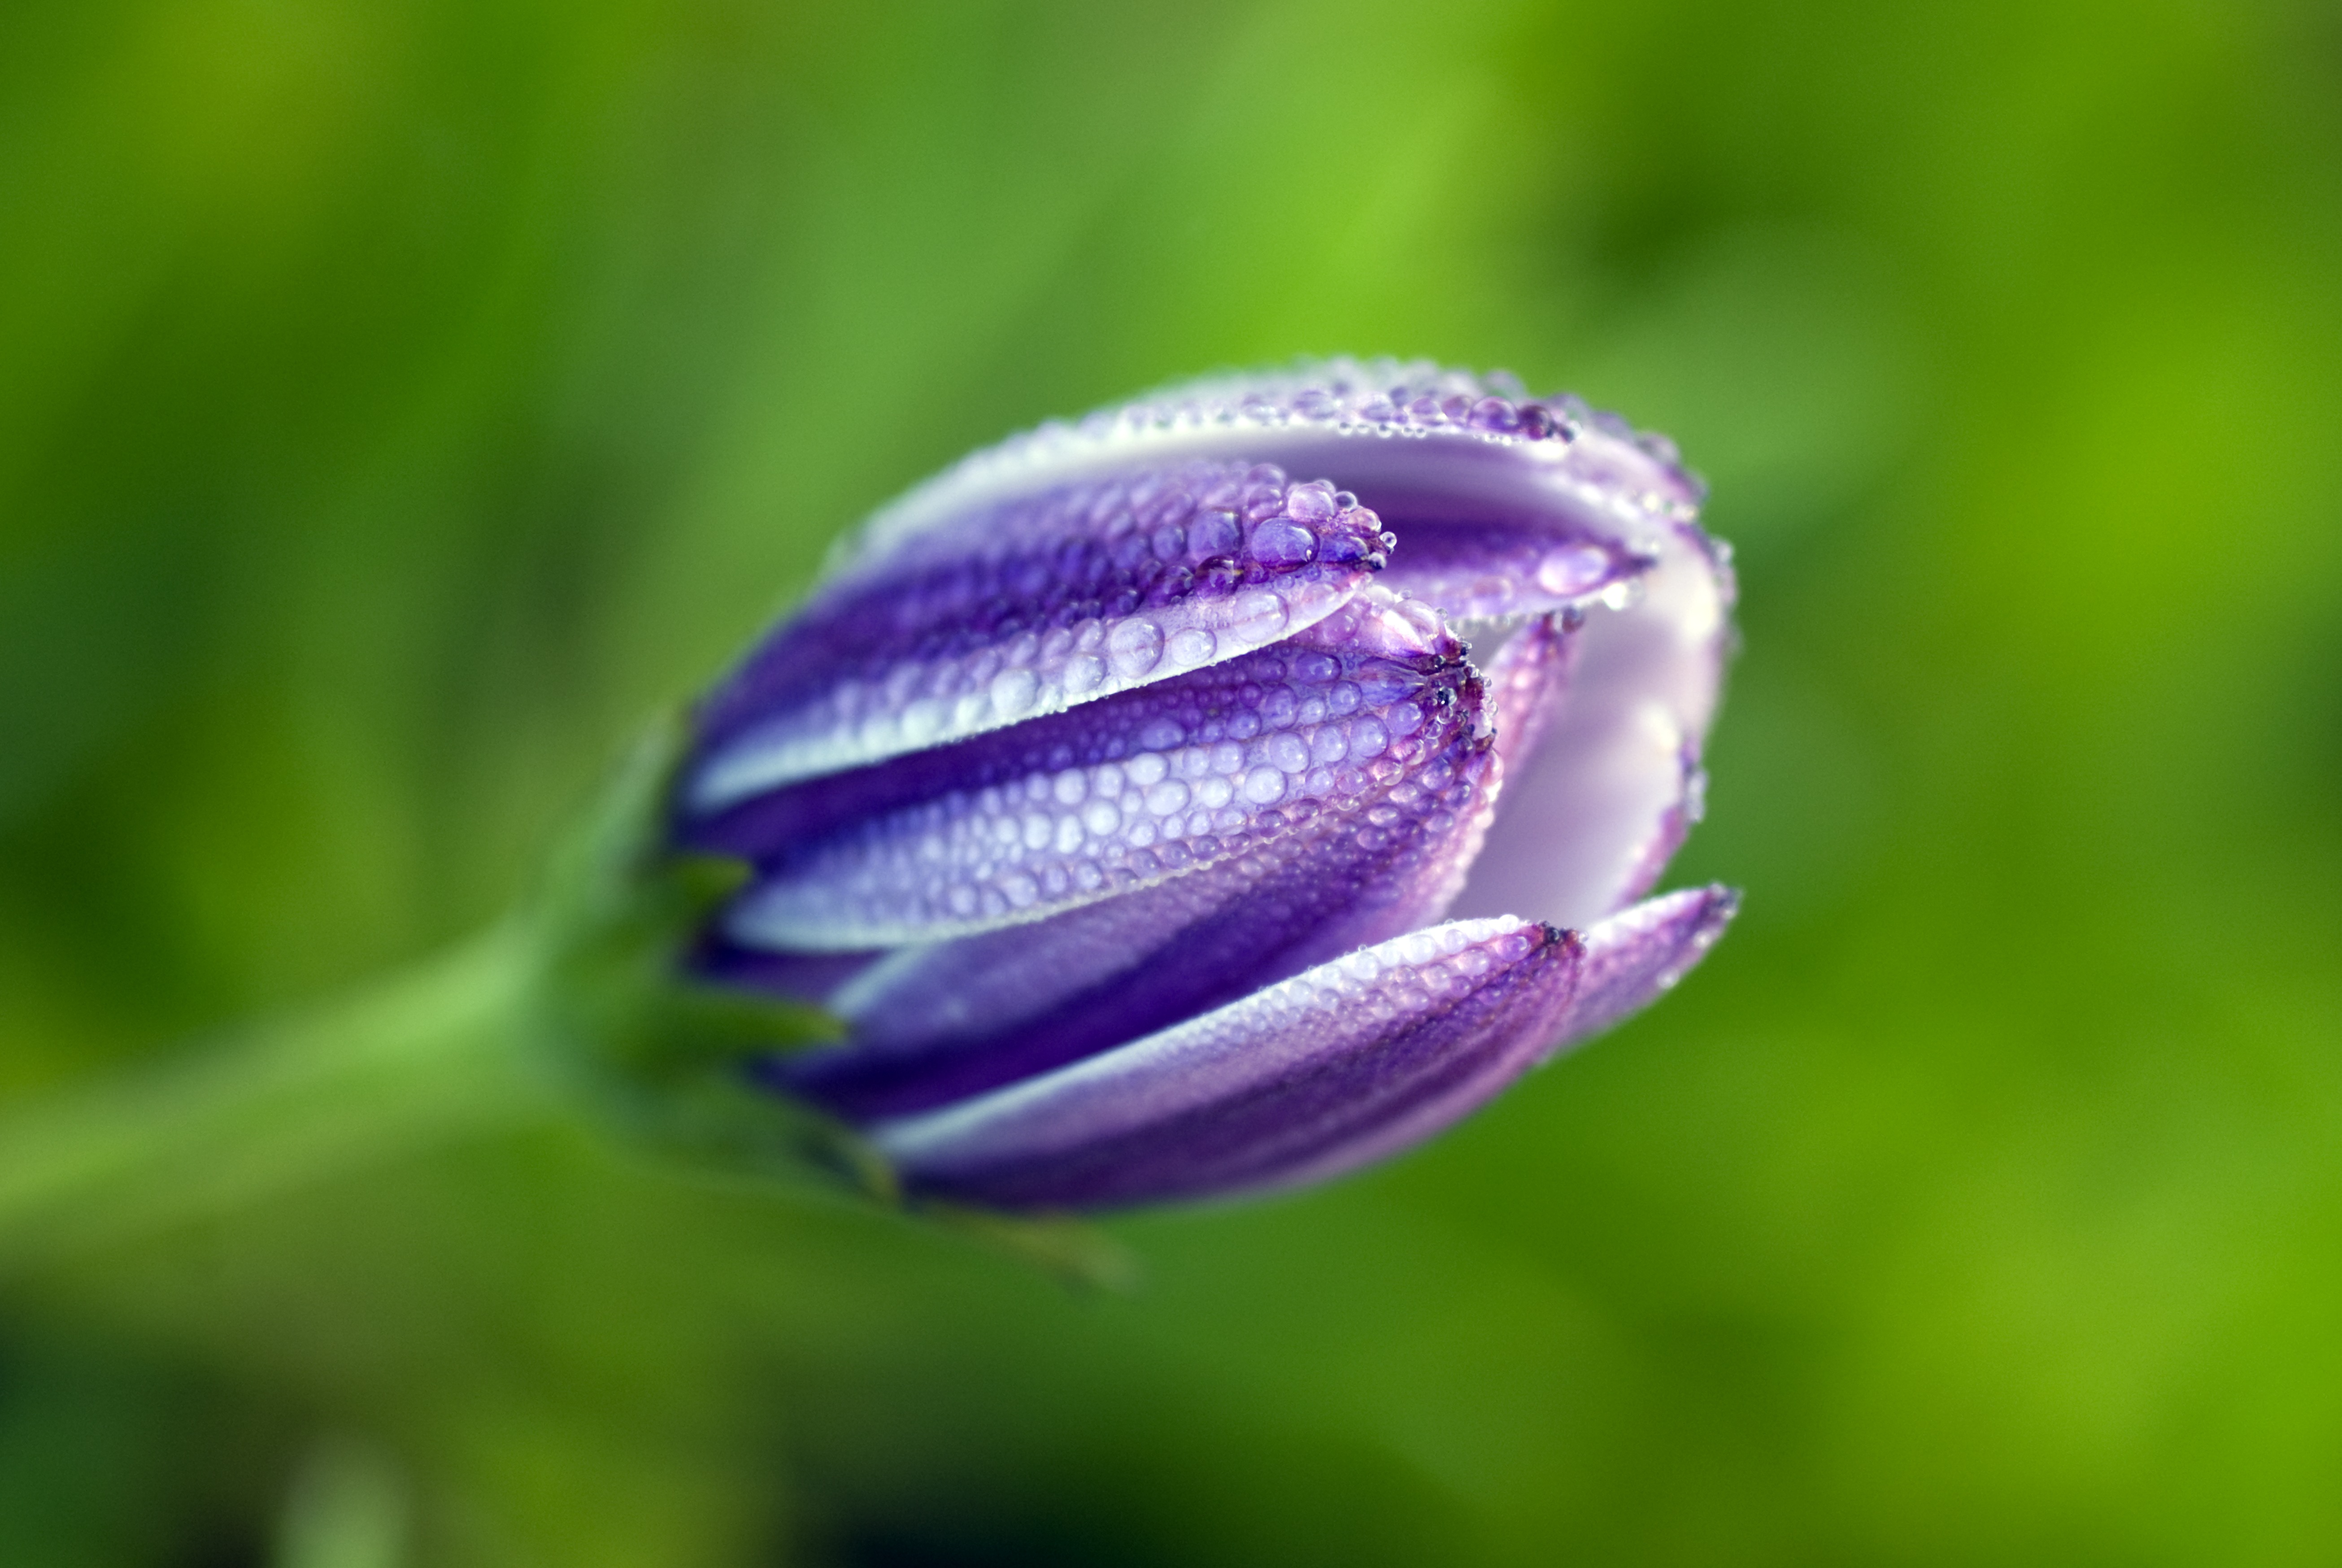
nature, grass, blossom, dew, plant, photography, meadow, leaf, flower, petal, wet, macro, botany, flora, wildflower, close up, bud, macro photography, flowering plant, water drops, daisy family, african daisy, plant stem, land plant